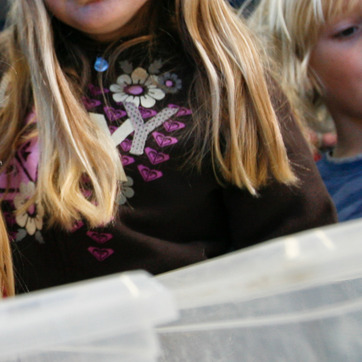
Material: fabric